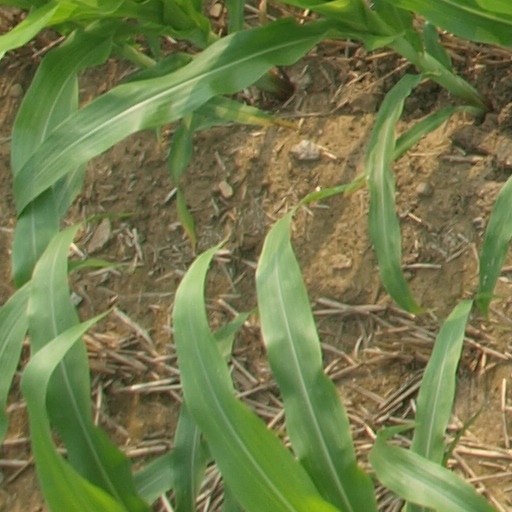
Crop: maize; corn